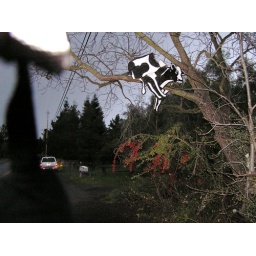
Random cow in tree